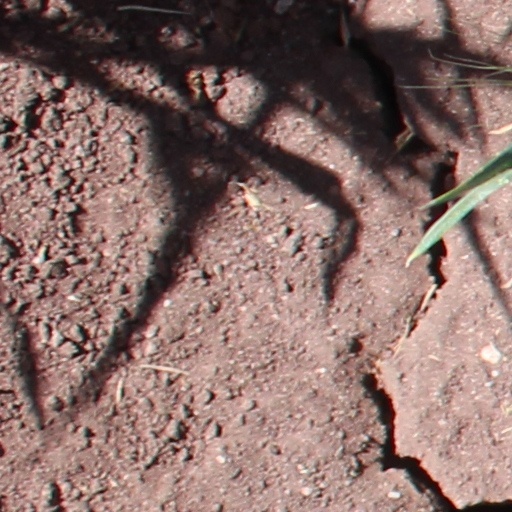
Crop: wheat